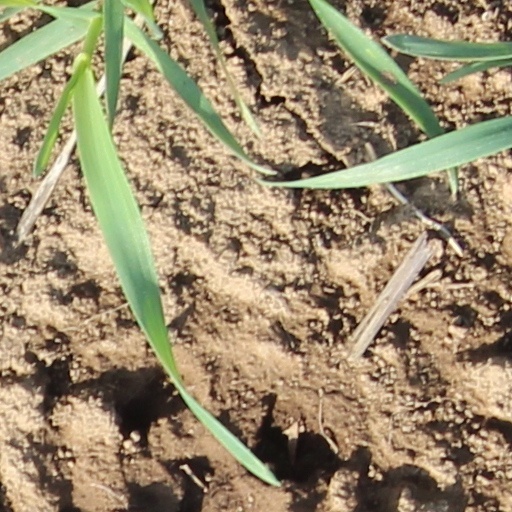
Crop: wheat